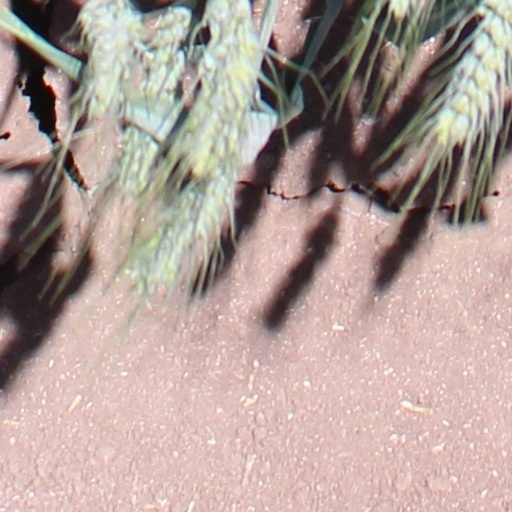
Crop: wheat